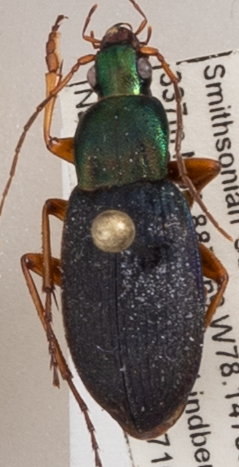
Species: Chlaenius aestivus
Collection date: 2020-07-16
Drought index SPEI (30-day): -1.658
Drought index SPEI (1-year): -0.86
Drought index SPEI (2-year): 1.69